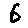
Label: 6